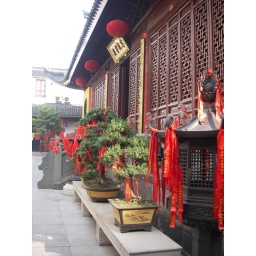
At the buddhist temple, wishes can be made by tying red ribbons around trees and decorations.